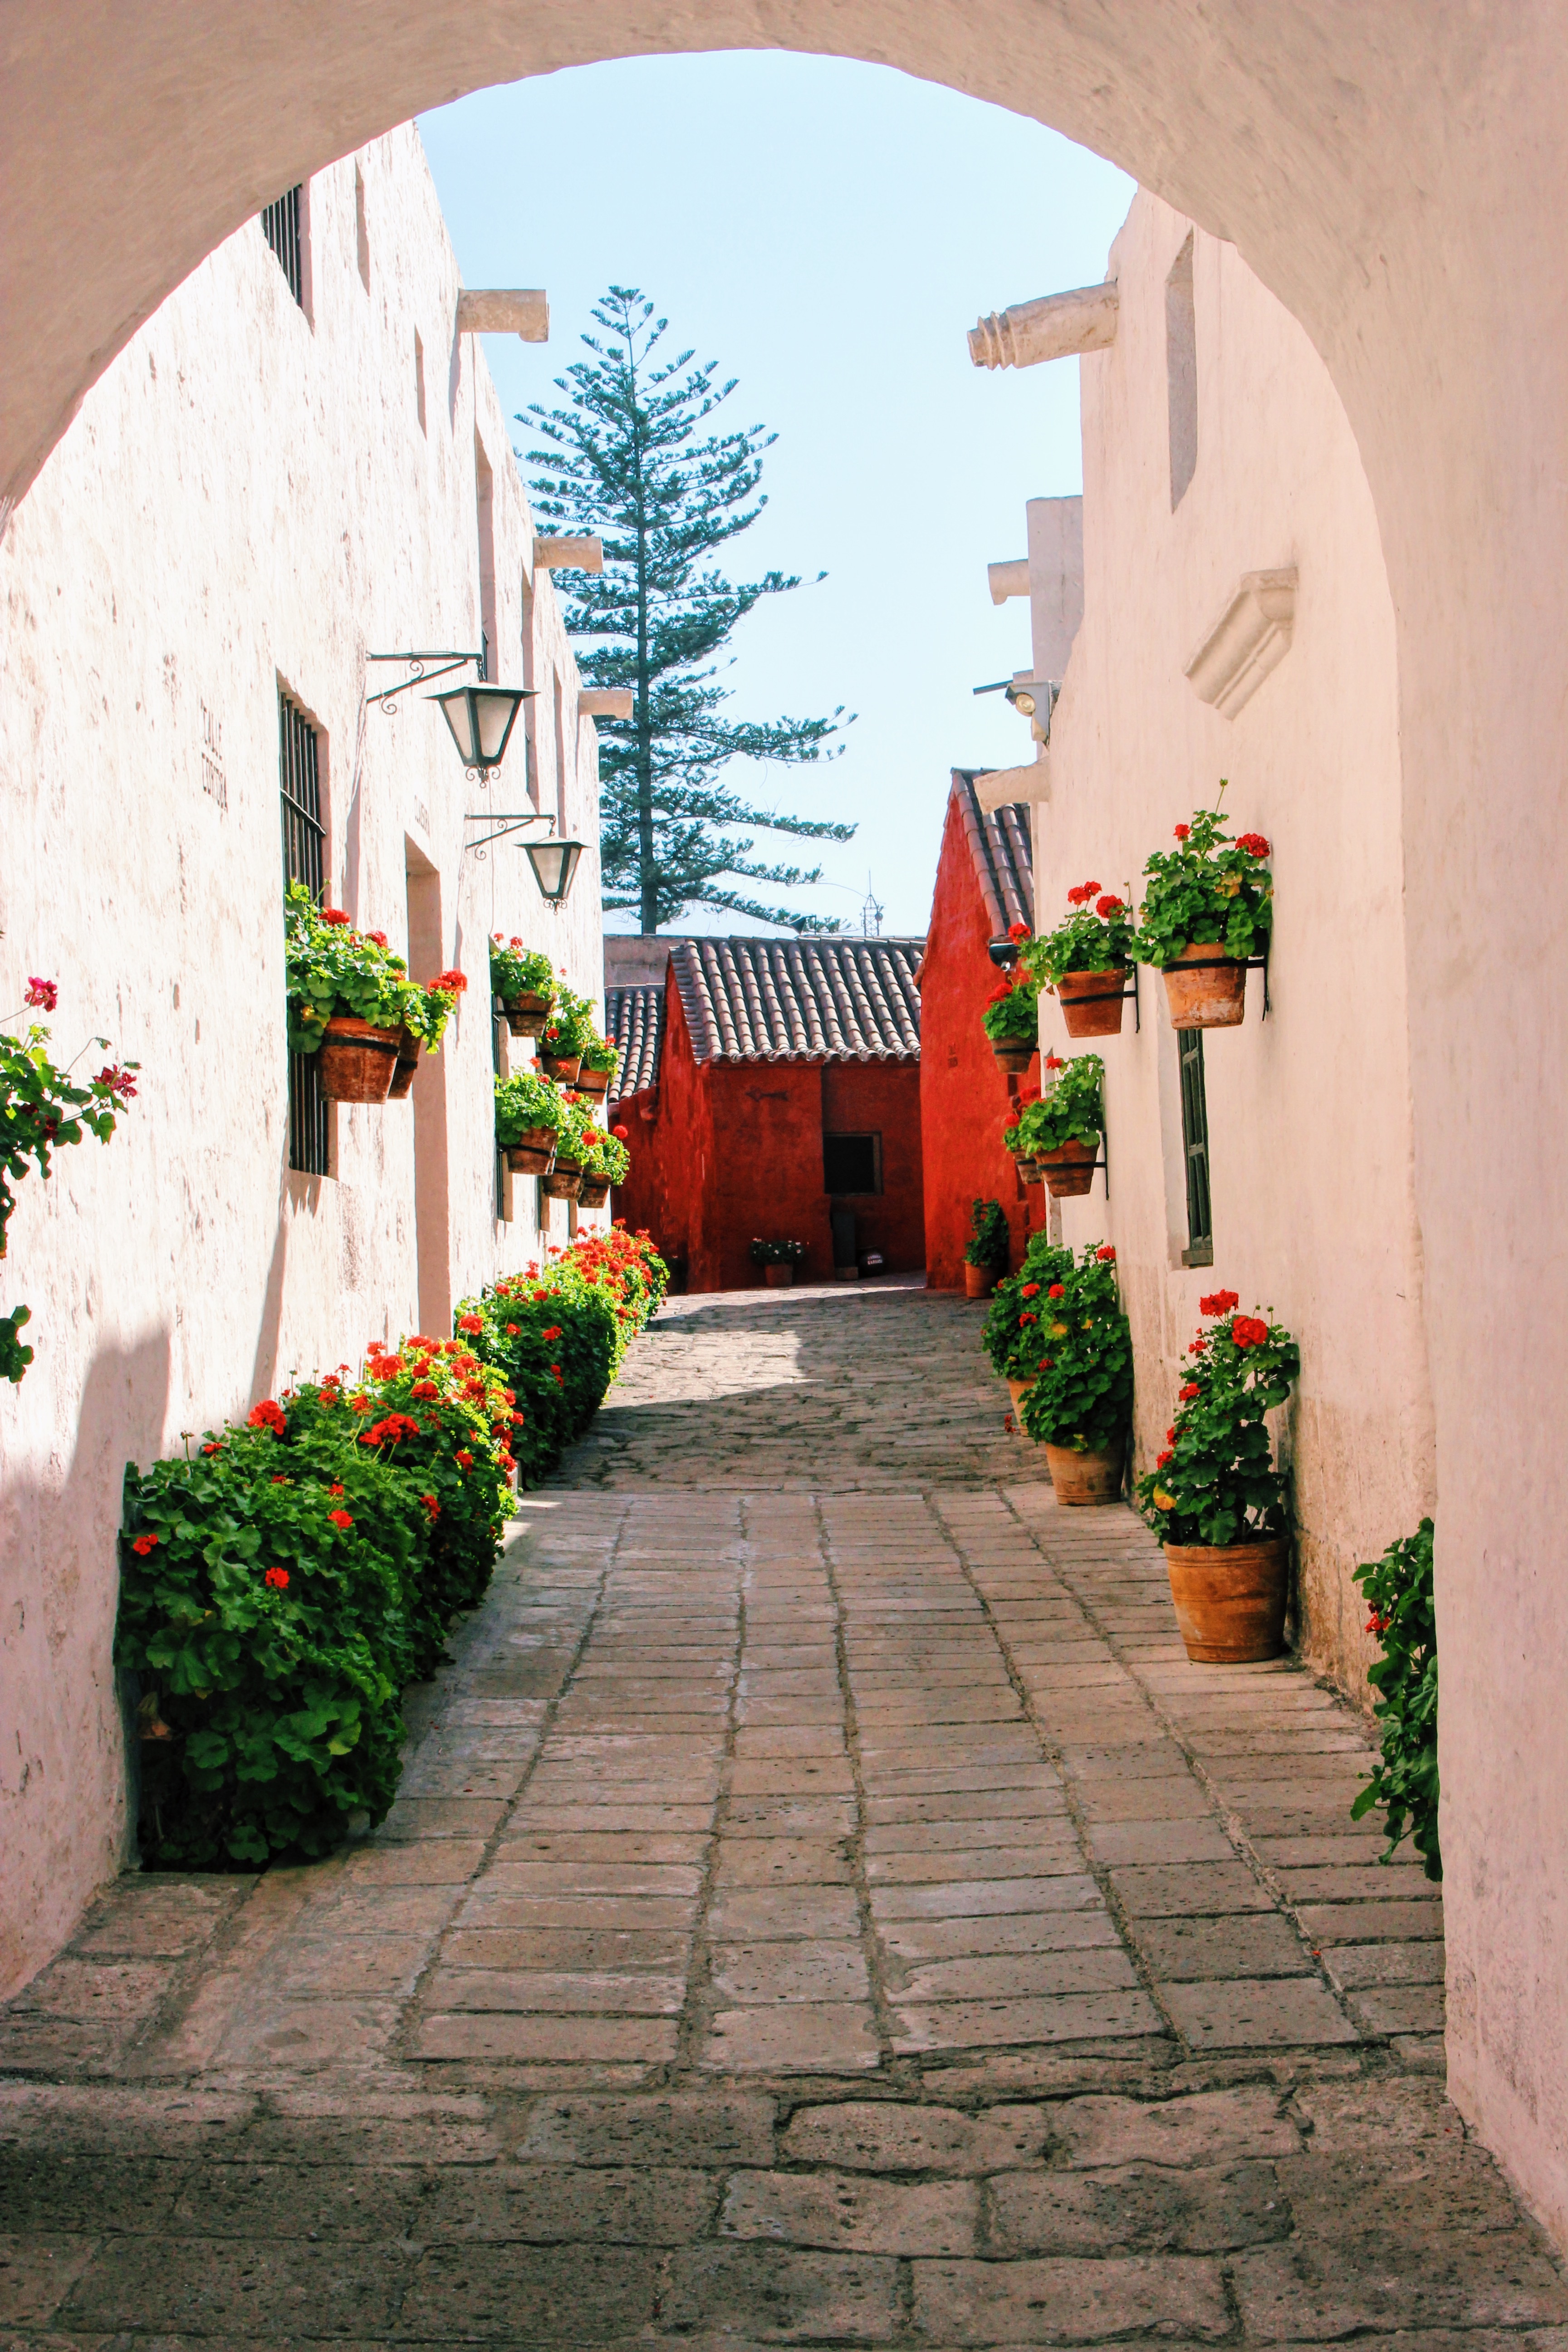
architecture, street, house, flower, alley, home, wall, arch, red, color, facade, courtyard, estate, neighbourhood